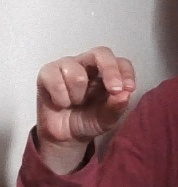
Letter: gaaf